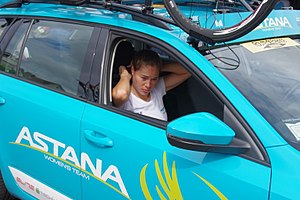
Astana Women's Team
Astana Women's Team er et professionelt cykelhold for kvinder, der er baseret i Kazakhstan. Holdet deltog i elitelandevejsløb som UCI Women's Road World Cup i 2015.